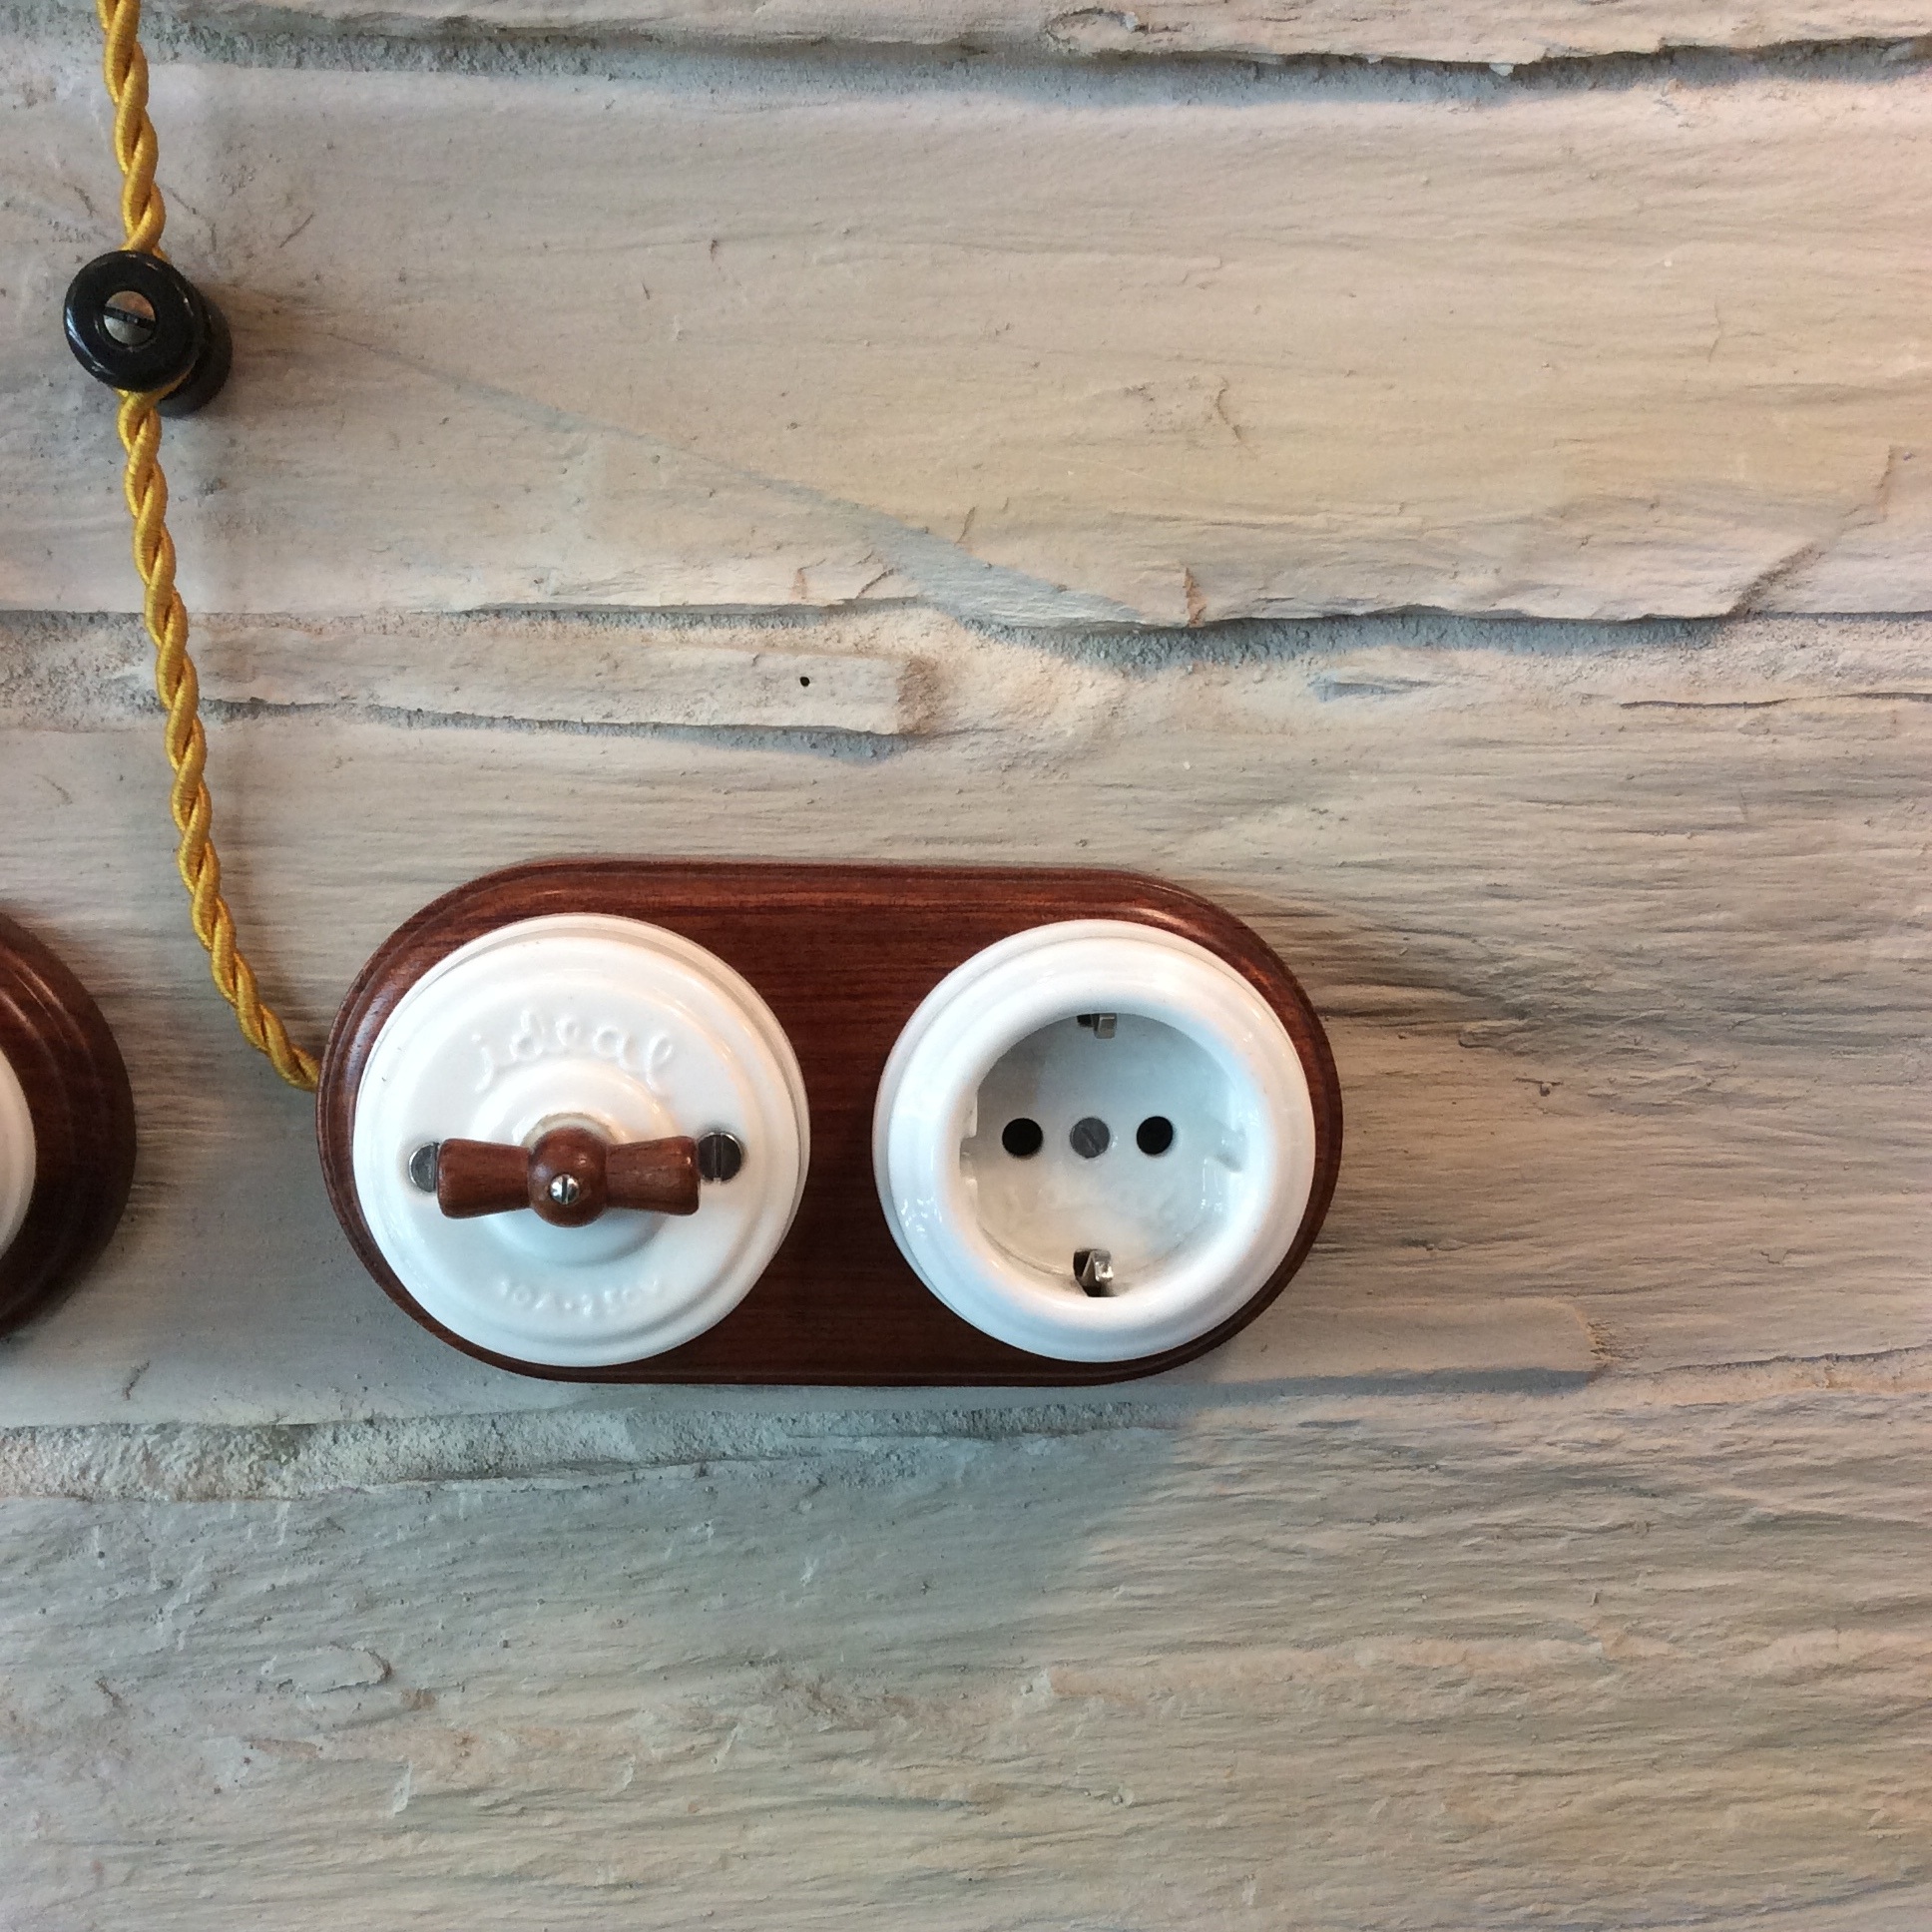
hand, light, architecture, wood, retro, old, rustic, material, switch, shape